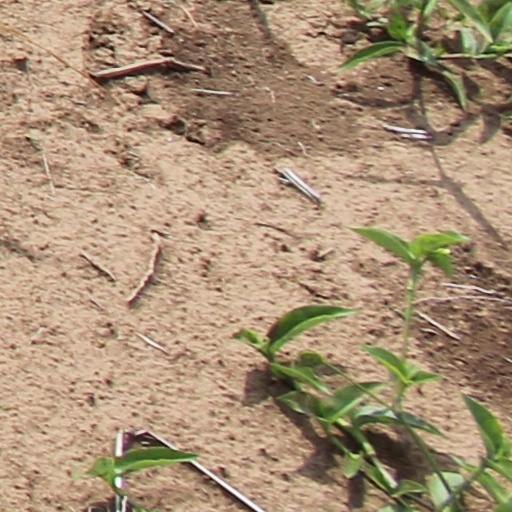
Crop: wheat